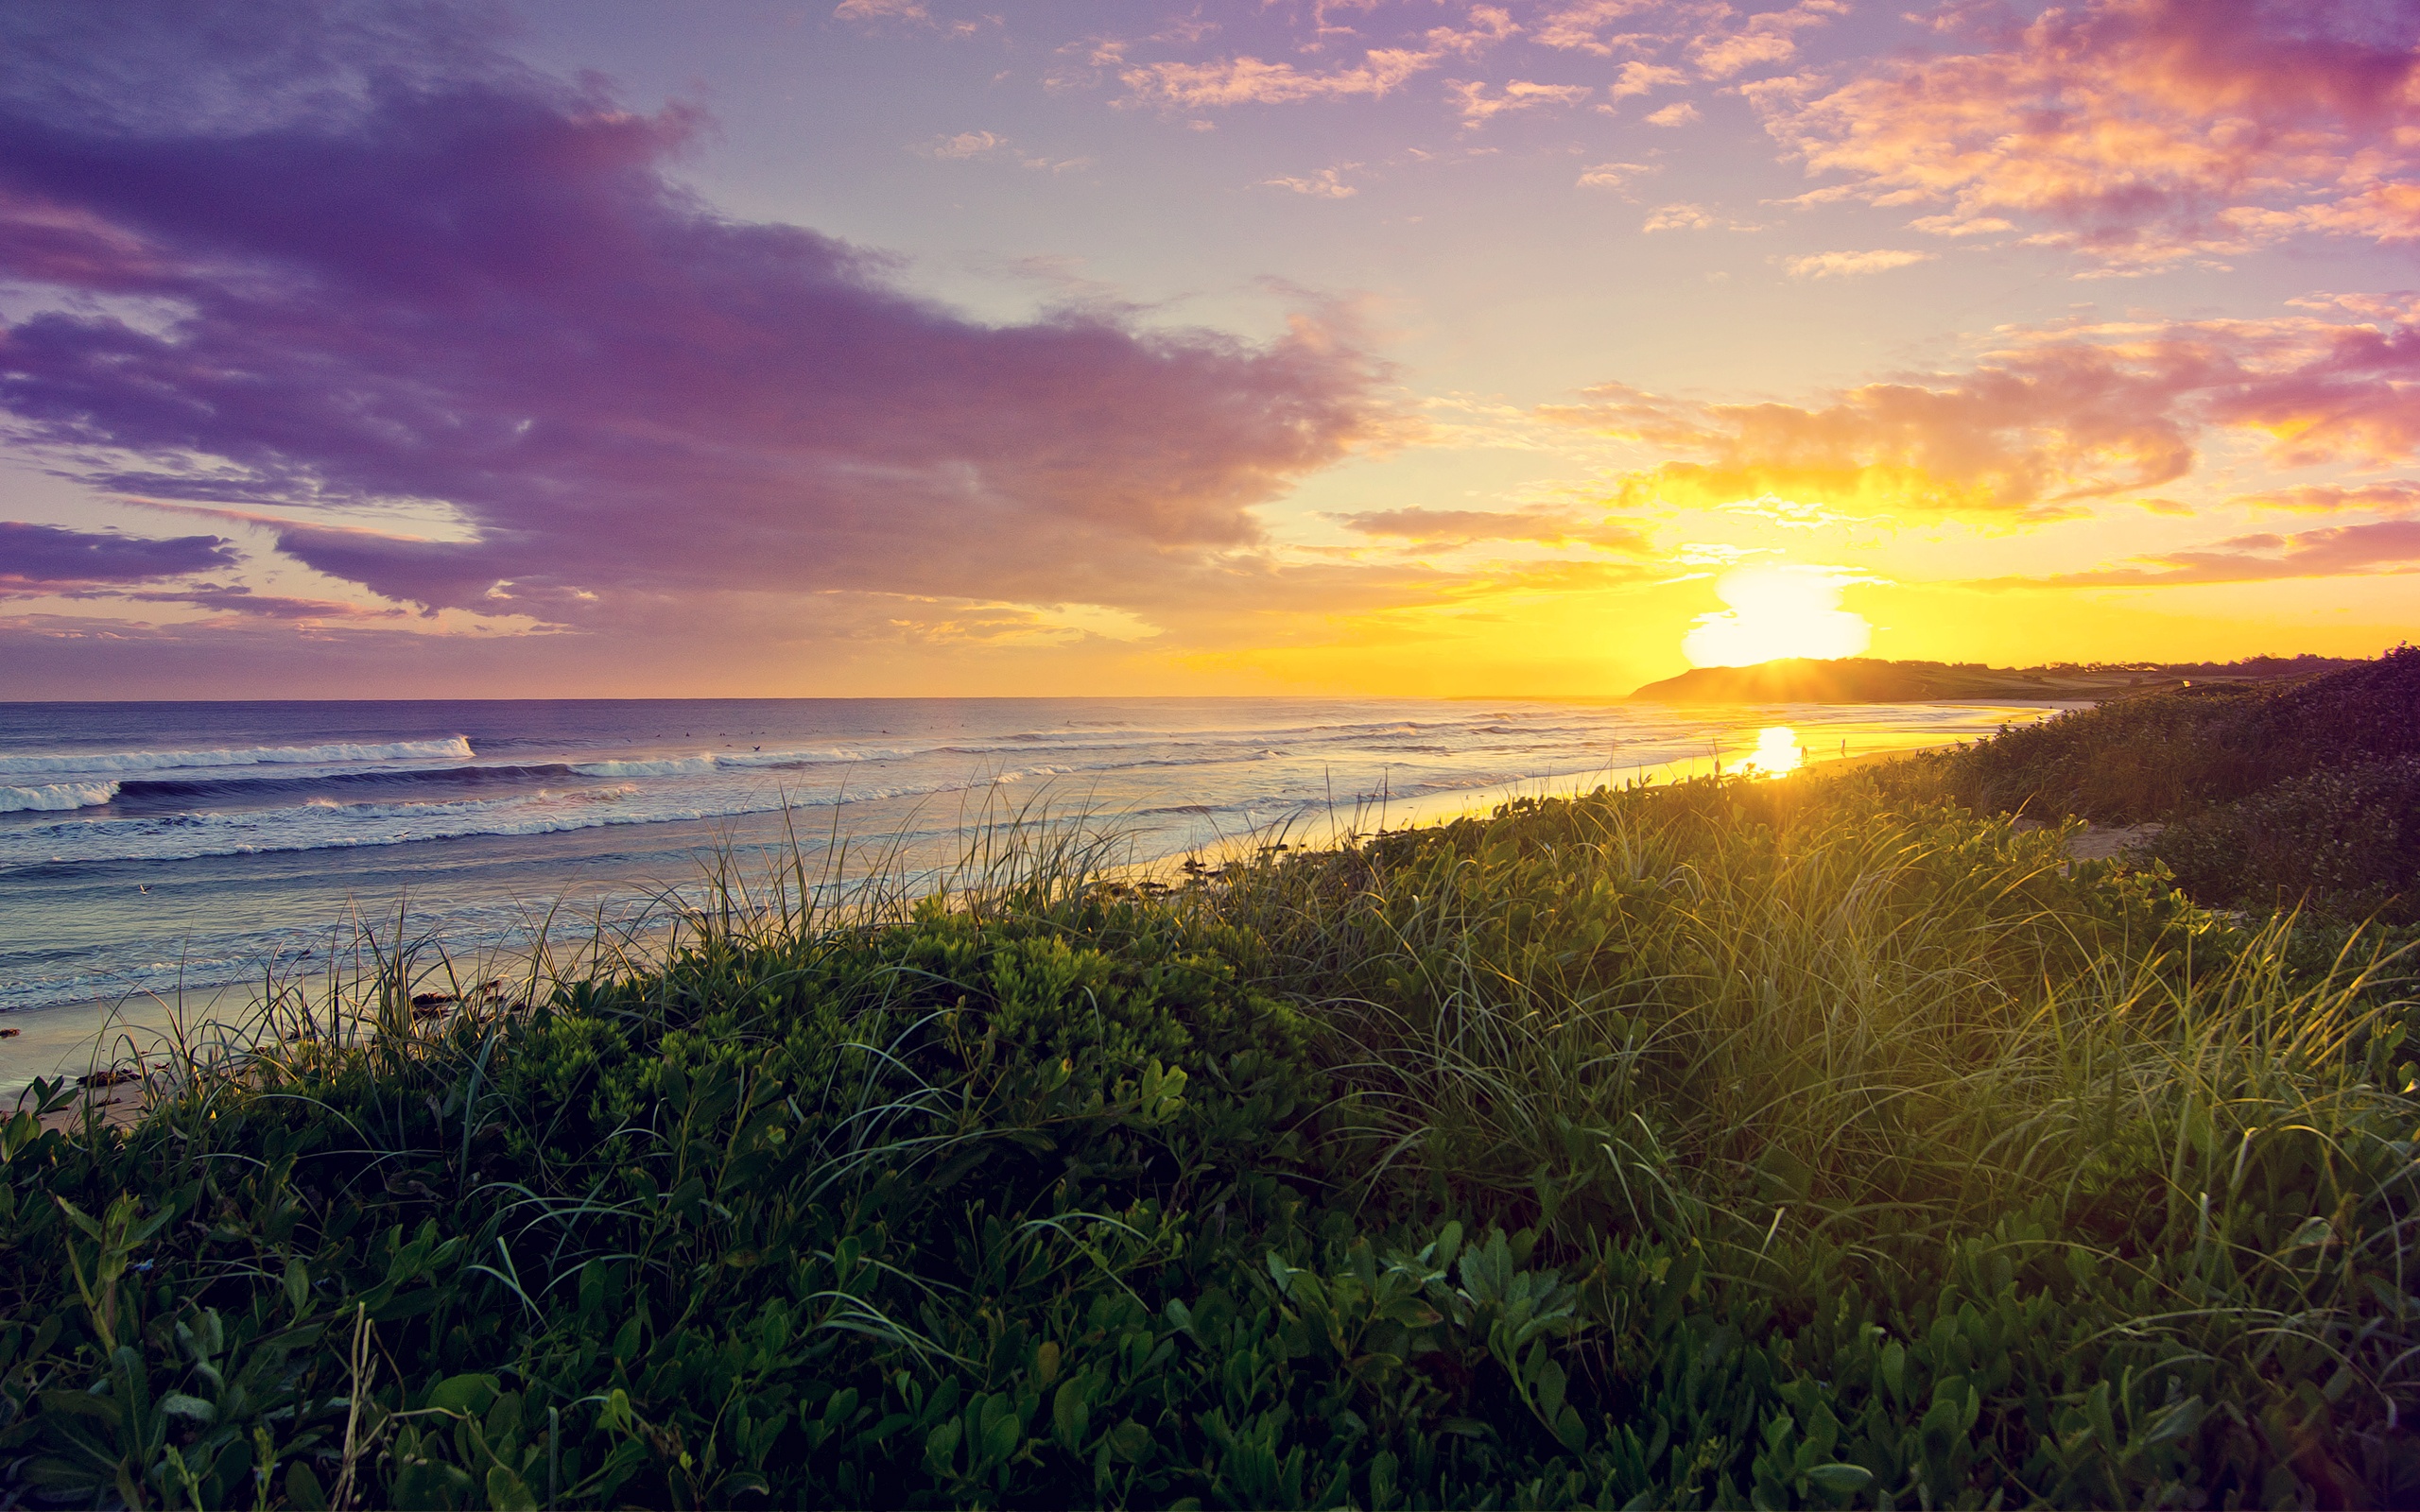
sun, sky, nature, horizon, cloud, sunset, sunrise, natural landscape, water, sea, grass, morning, ocean, coast, shore, natural environment, evening, afterglow, sunlight, beach, wave, calm, atmosphere, landscape, dawn, summer, coastal and oceanic landforms, dusk, wind wave, bay, photography, vacation, sand, plant, headland, mountain, meteorological phenomenon, sound, grassland